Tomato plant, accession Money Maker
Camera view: bottom (45 deg); turntable rotation: 300 degrees
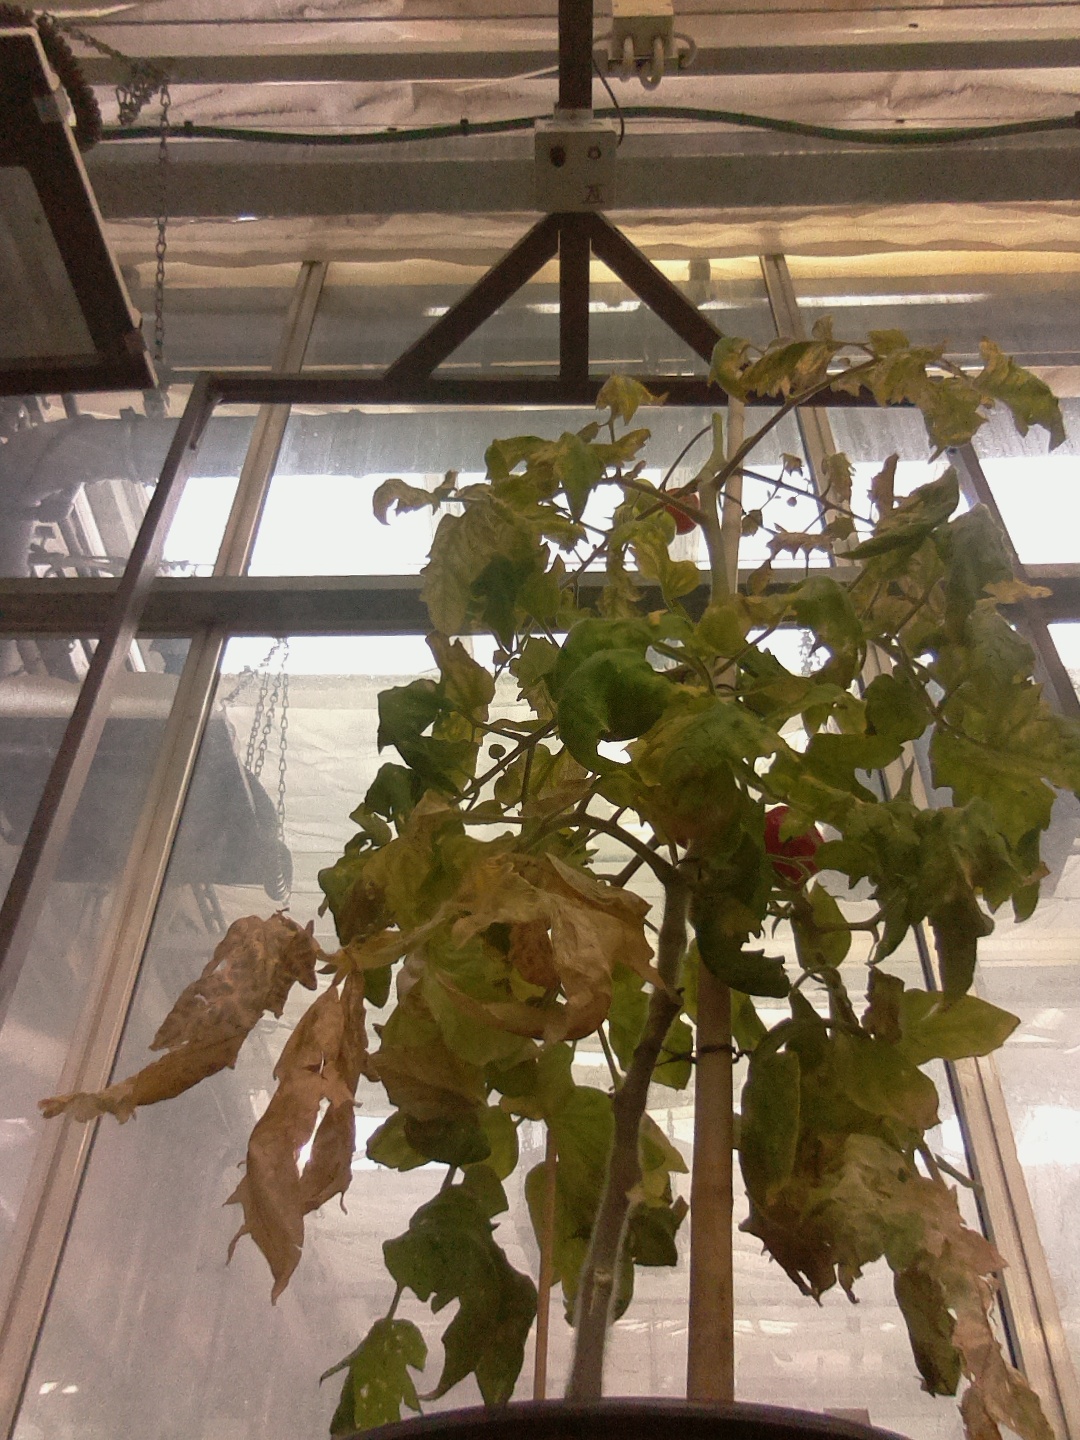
BBCH growth stage 84: 40%-50% of fruits show typical fully ripe color